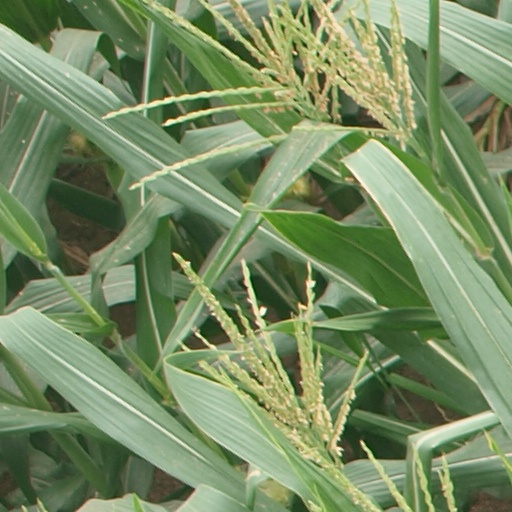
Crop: maize; corn